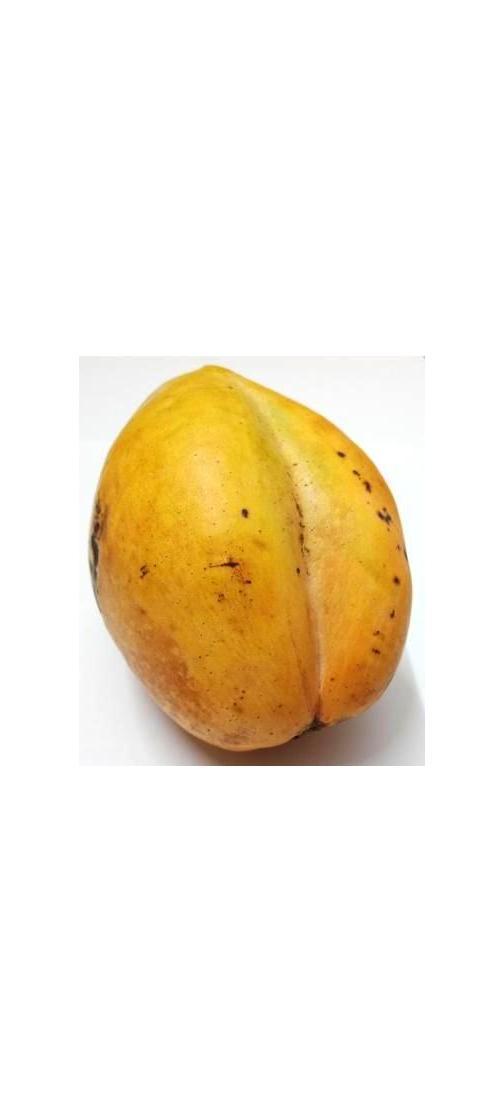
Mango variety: Bari-11